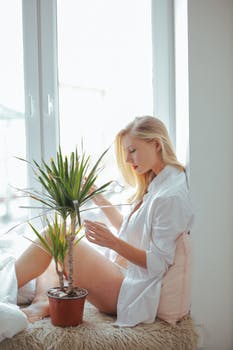
Label: No Watermark